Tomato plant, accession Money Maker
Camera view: vertical (180 deg); turntable rotation: 150 degrees
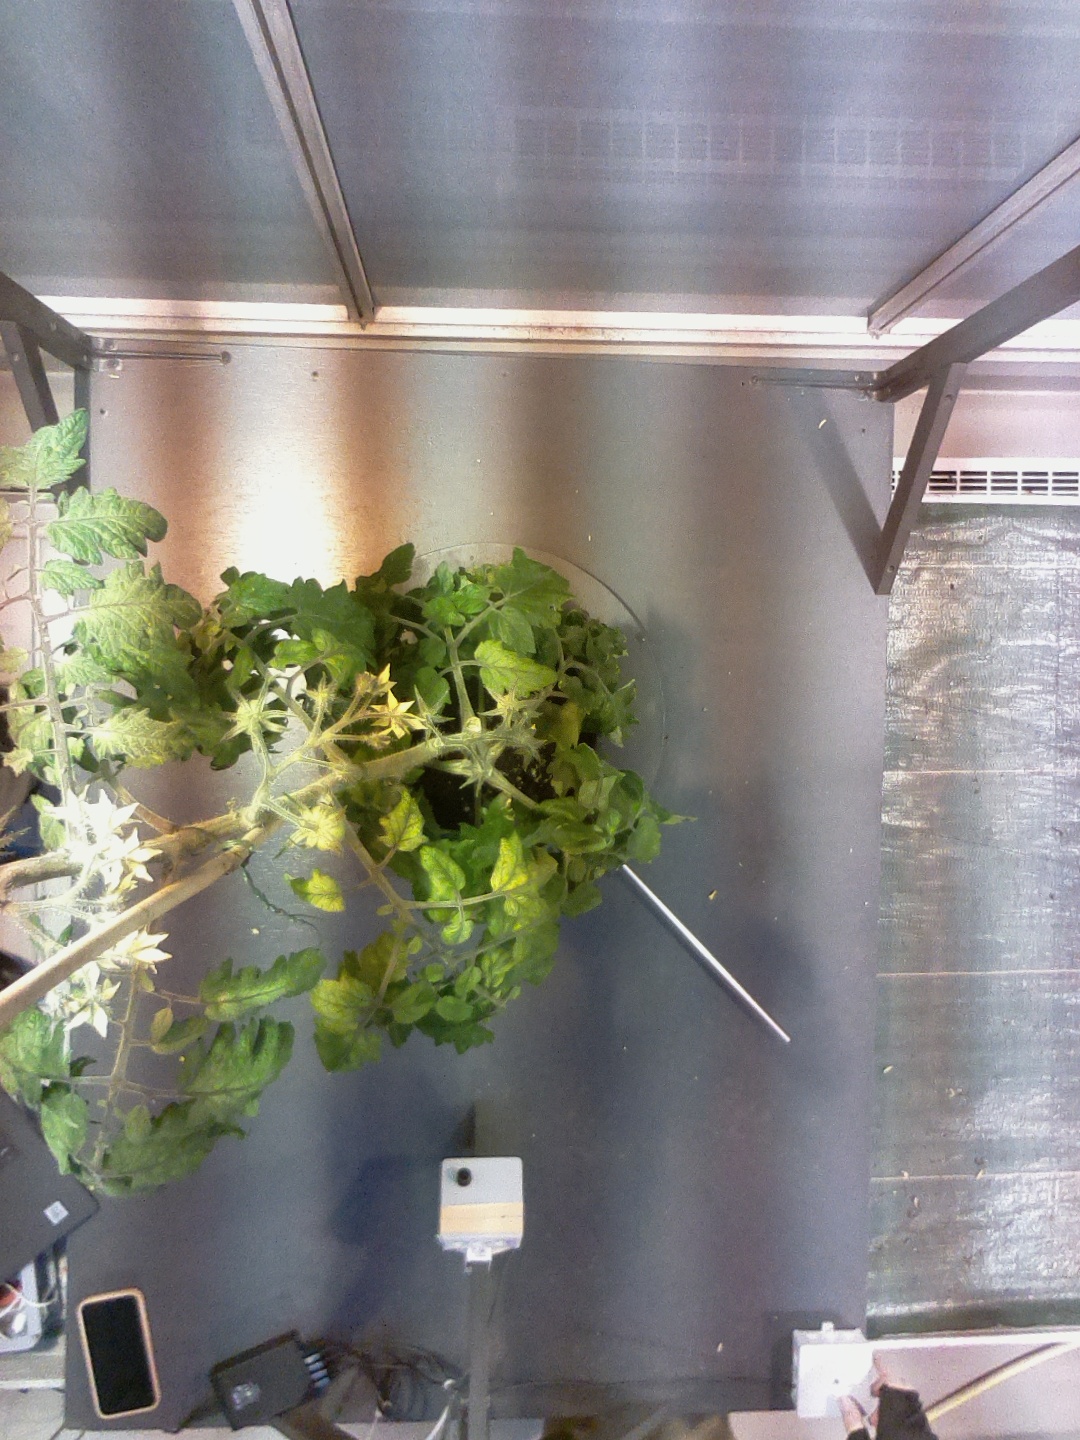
BBCH growth stage 71: 10%-20% of final fruit size